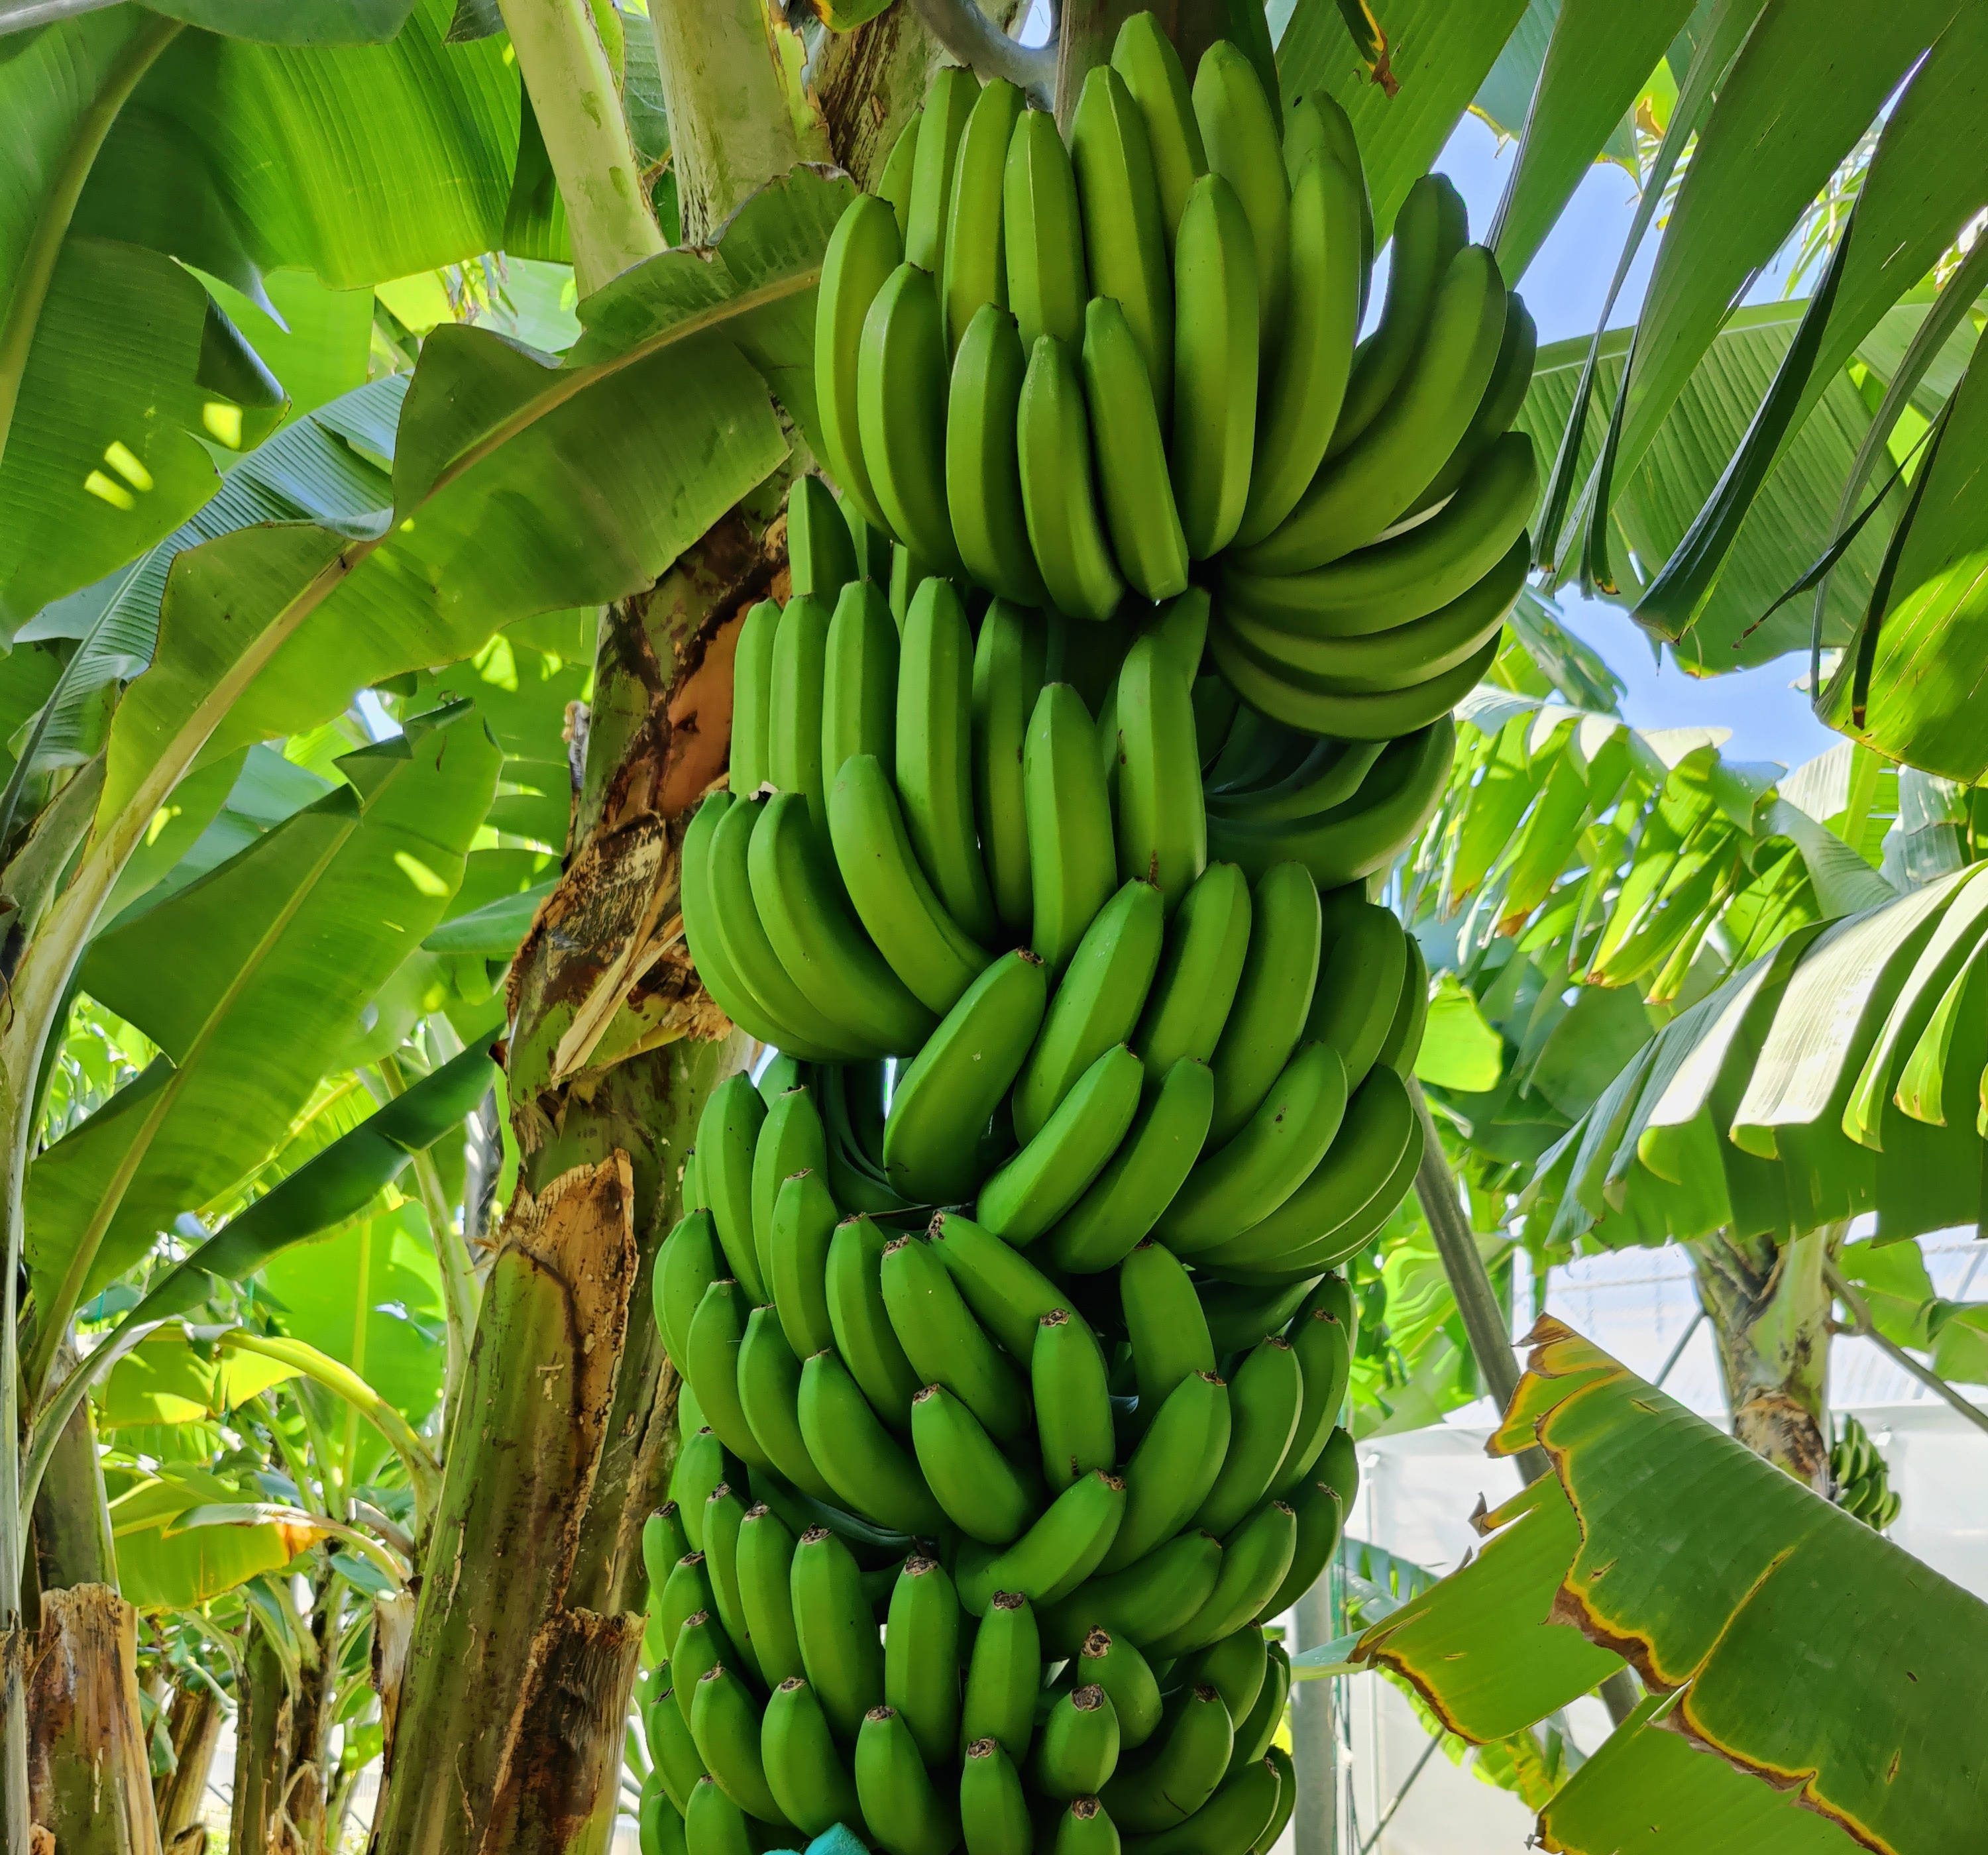
Label: Cut